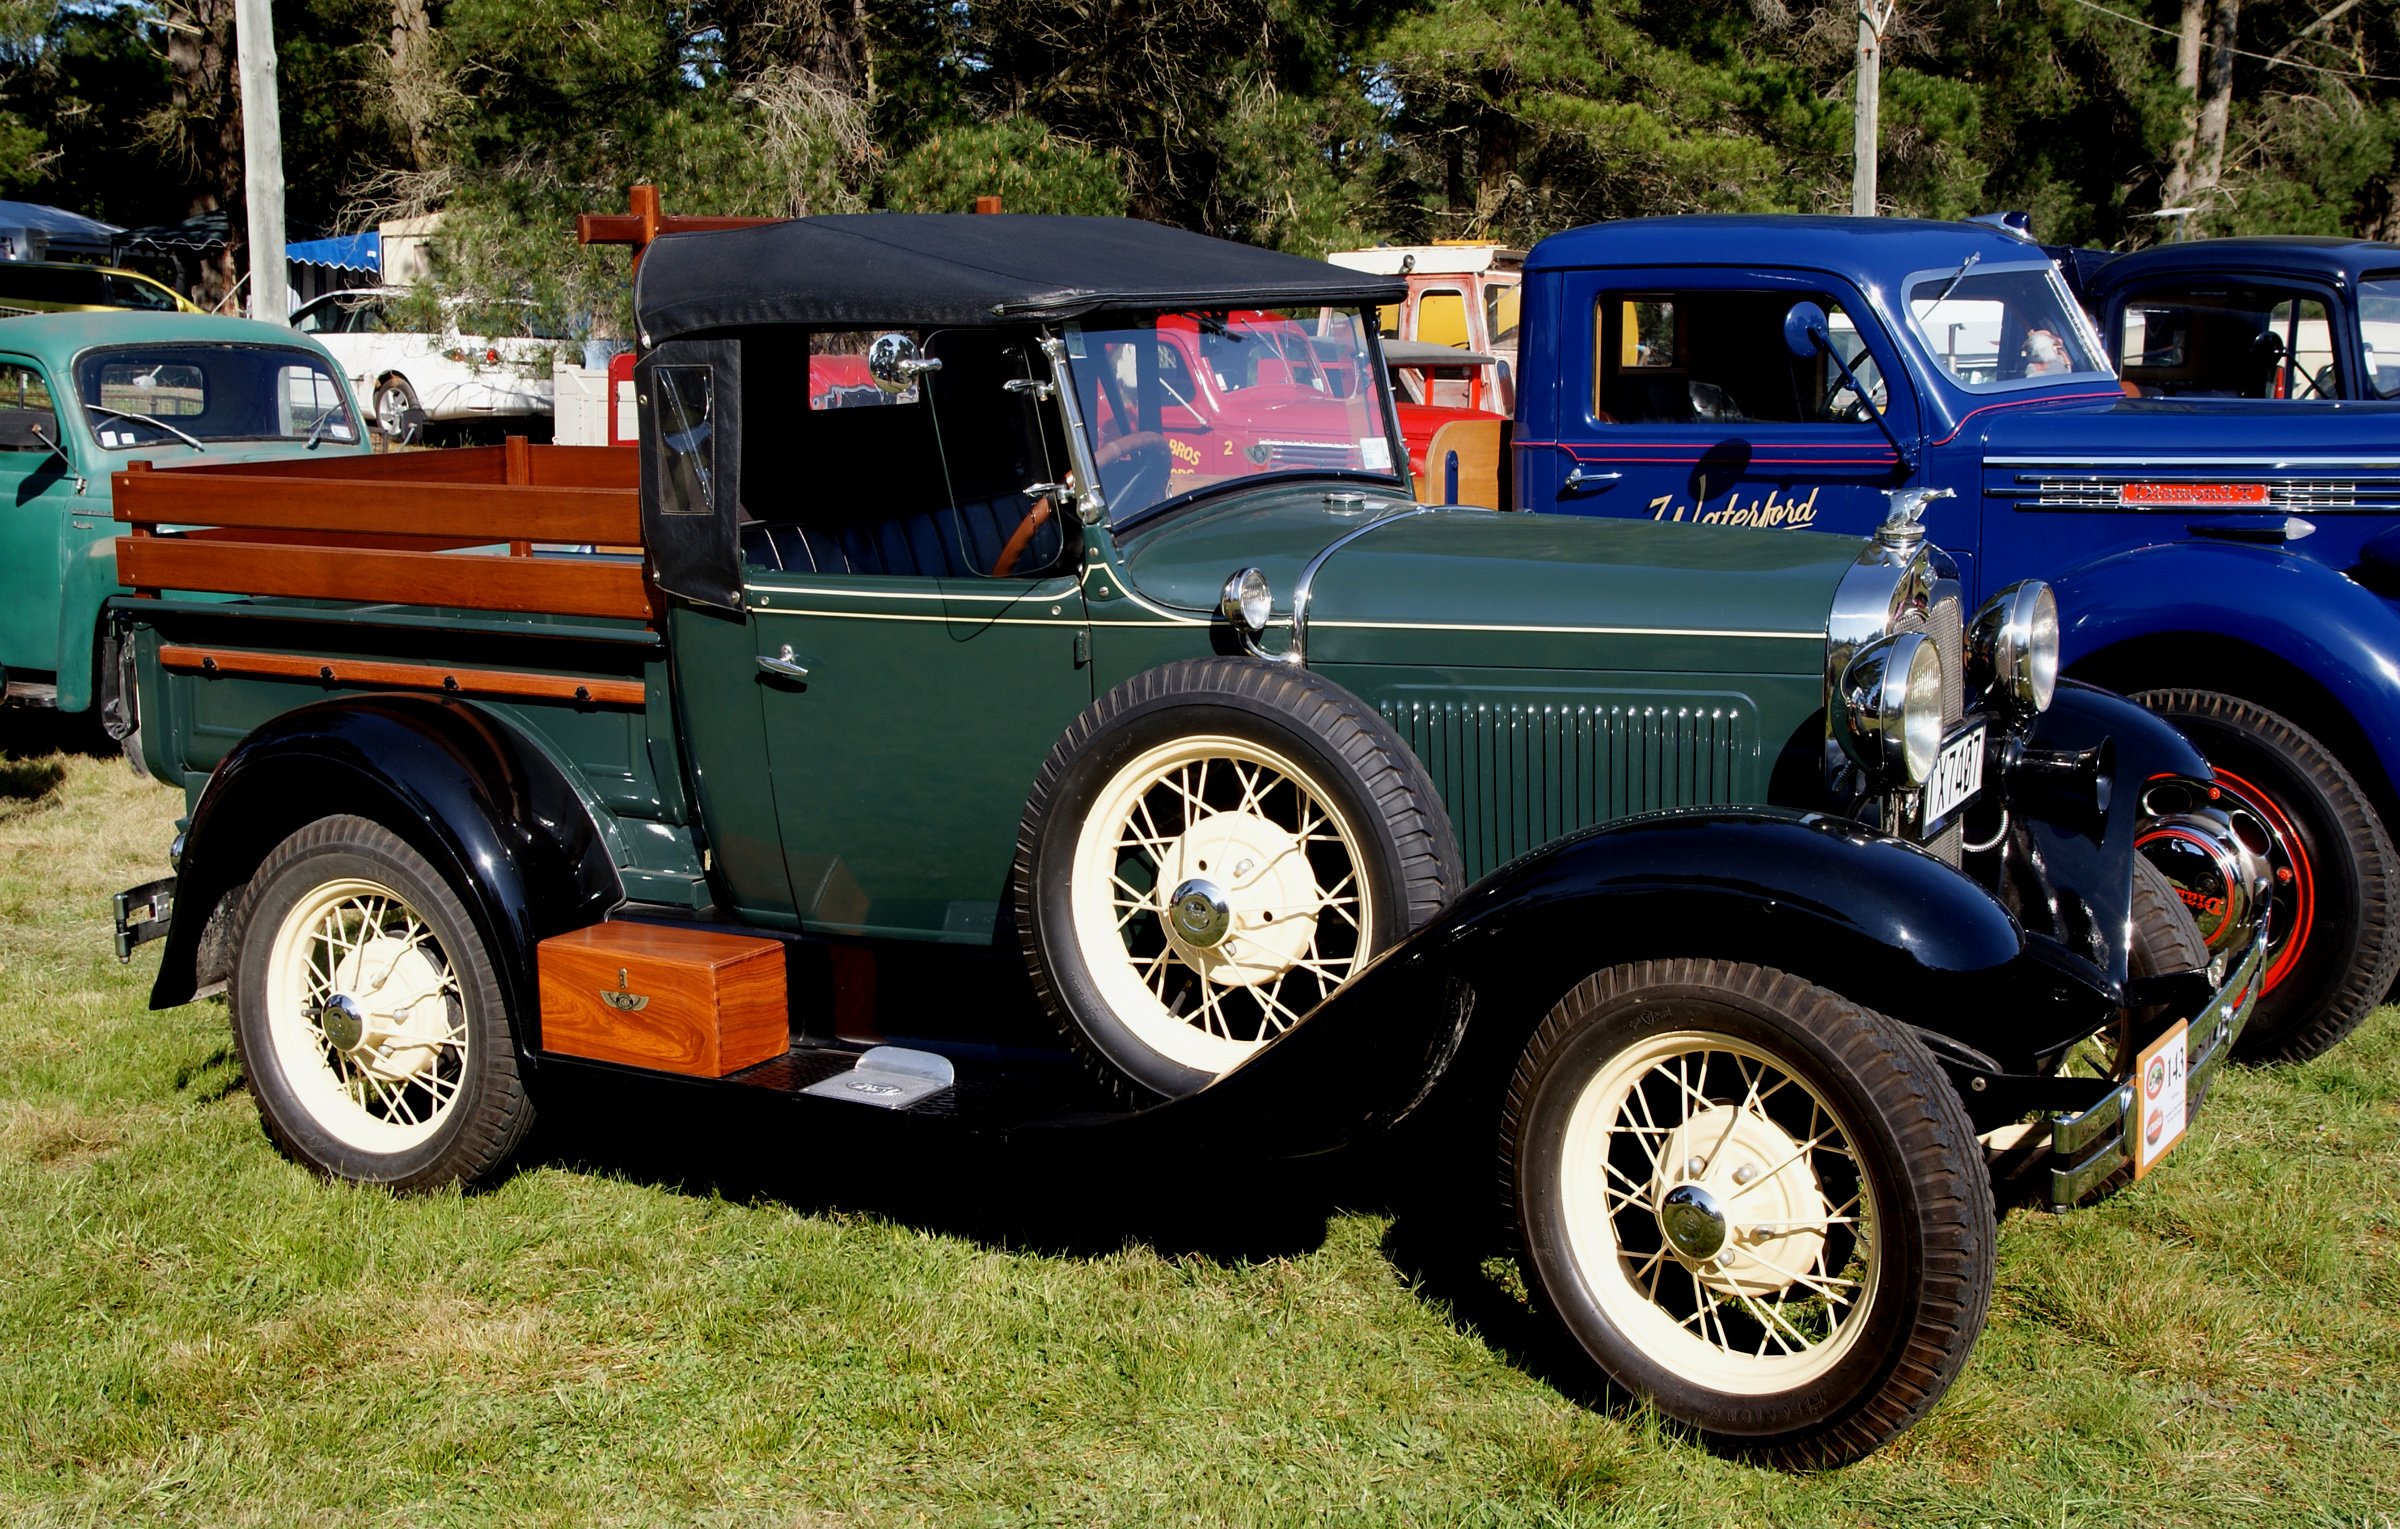
car, vehicle, classic car, motor vehicle, vintage car, ford, sedan, carshow, autoshows, sonydslra300, tamron1750mm, carrallies, 1930modelafordpickup, antique car, hot rod, land vehicle, touring car, automobile make, luxury vehicle, ford model a